Tottenham Court Road

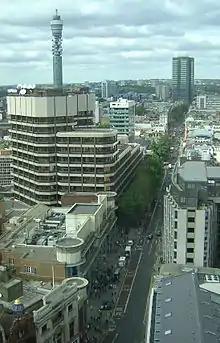
Tottenham Court Road in 2009, looking north from Amoco House (bottom left) to the road's northern end at Euston Tower (top right). The hills of Hampstead and Highgate, not visible from street level, can be seen on the horizon.

Tottenham Court Road (occasionally abbreviated as TCR) is a major road in Central London, almost entirely within the London Borough of Camden.